Puget lowland forests

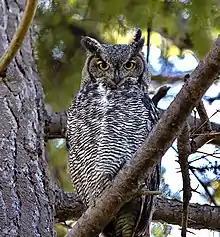
Great horned owl at the George C. Reifel Migratory Bird Sanctuary in Delta, British Columbia

Mammals that inhabit this ecoregion include black-tailed deer, coyote, raccoon, mink, sea otter, harbour seal, red fox, and the introduced Virginia opossum. Birds represent the majority of resident species, including cooper’s hawk, bald eagle, turkey vulture, owl, blue grouse, waterfowl, and numerous passerine species.